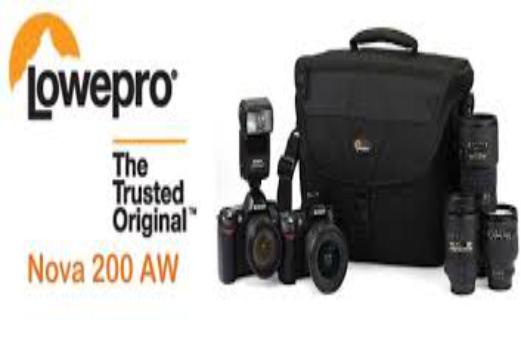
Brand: Lowepro
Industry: Electronic